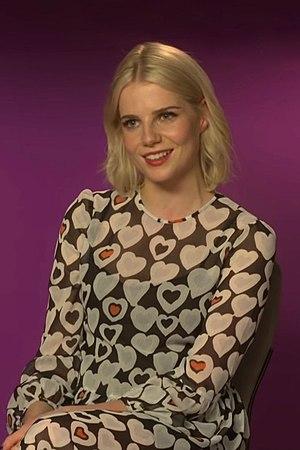
Le film musical est un genre cinématographique qui contient de la musique, des chansons ou de la danse. Il peut être confondu avec la comédie musicale, forme de théâtre où ont été ajoutées de la musique, des chansons et de la danse.
The Politician, ou Le Politicien au Québec, est une série télévisée américaine créée par Ryan Murphy, Brad Falchuk et Ian Brennan et diffusée depuis le 27 septembre 2019 partout dans le monde sur le service Netflix, incluant les pays francophones.